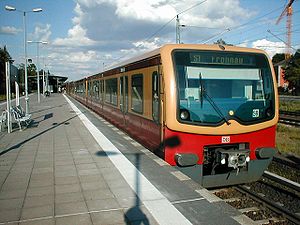
Berlins S-Bahn
Et af de nyeste S-Bahn-tog.
Berlins S-Bahn er et nærbanenet i Berlin og omegn, Tyskland. Banen åbnede i 1924 og er dermed Tysklands ældste af sin slags. Den består af 15 linjer med 166 stationer og et skinnenet på 329,3 km. S-Bahn har 375 mio. passagerer årligt. Tallet har været støt stigende siden genforeningen.